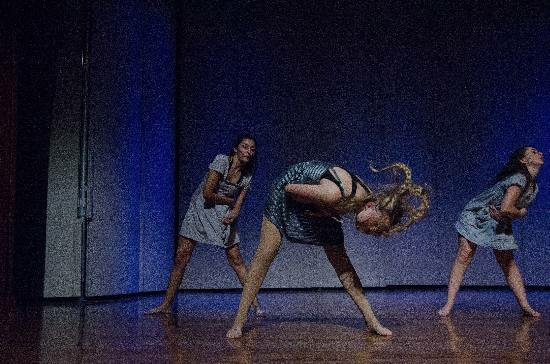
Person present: Yes